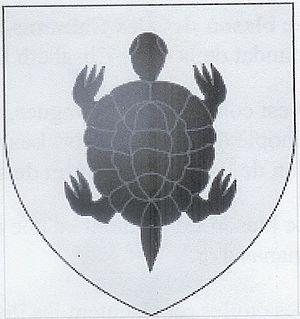
Blason Wettolsheim.
La tortue apparaît aussi bien dans l'art que dans la culture populaire et revêt des symboliques différentes selon la culture de chaque région. Symbole de lenteur en Europe occidentale, elle se fait l'allégorie du monde en Chine.